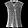
Label: Shirt